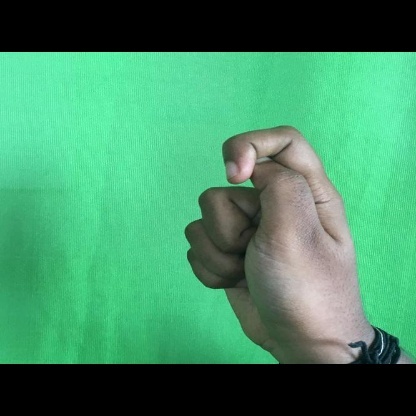
Mudra: Kapith